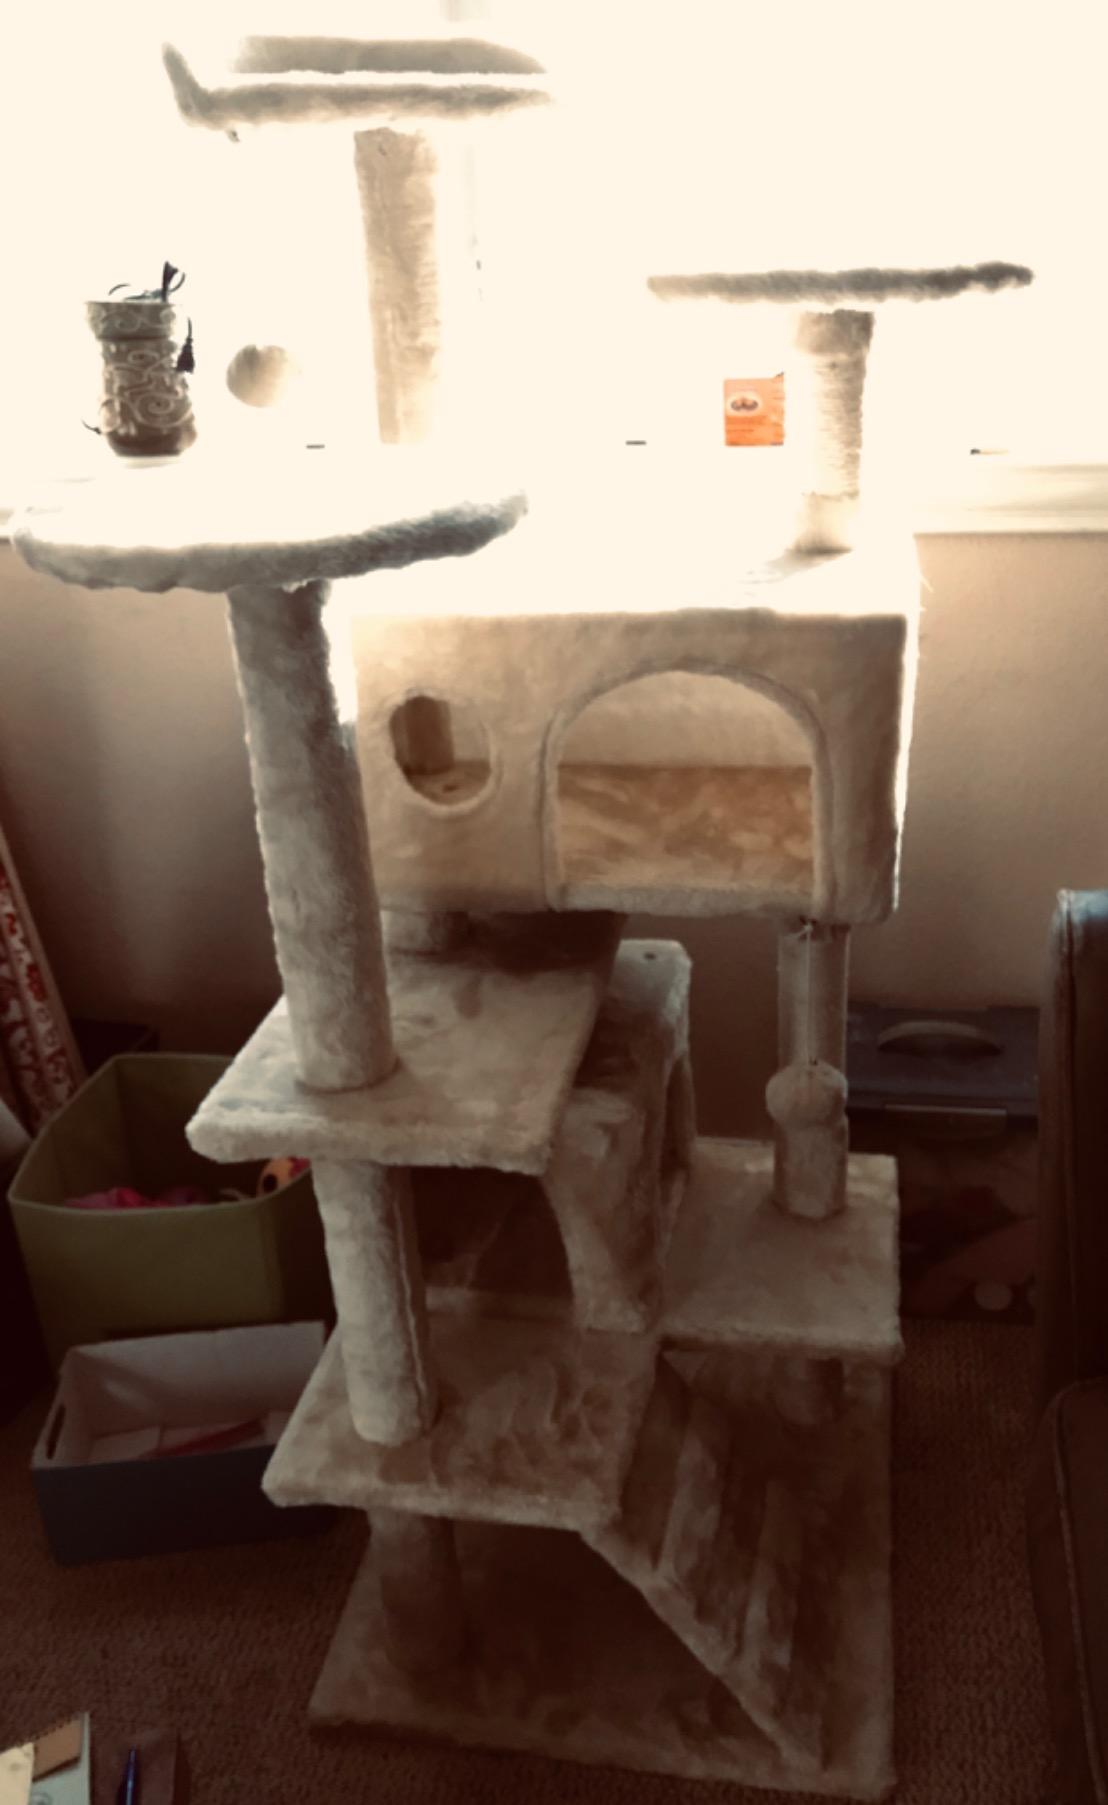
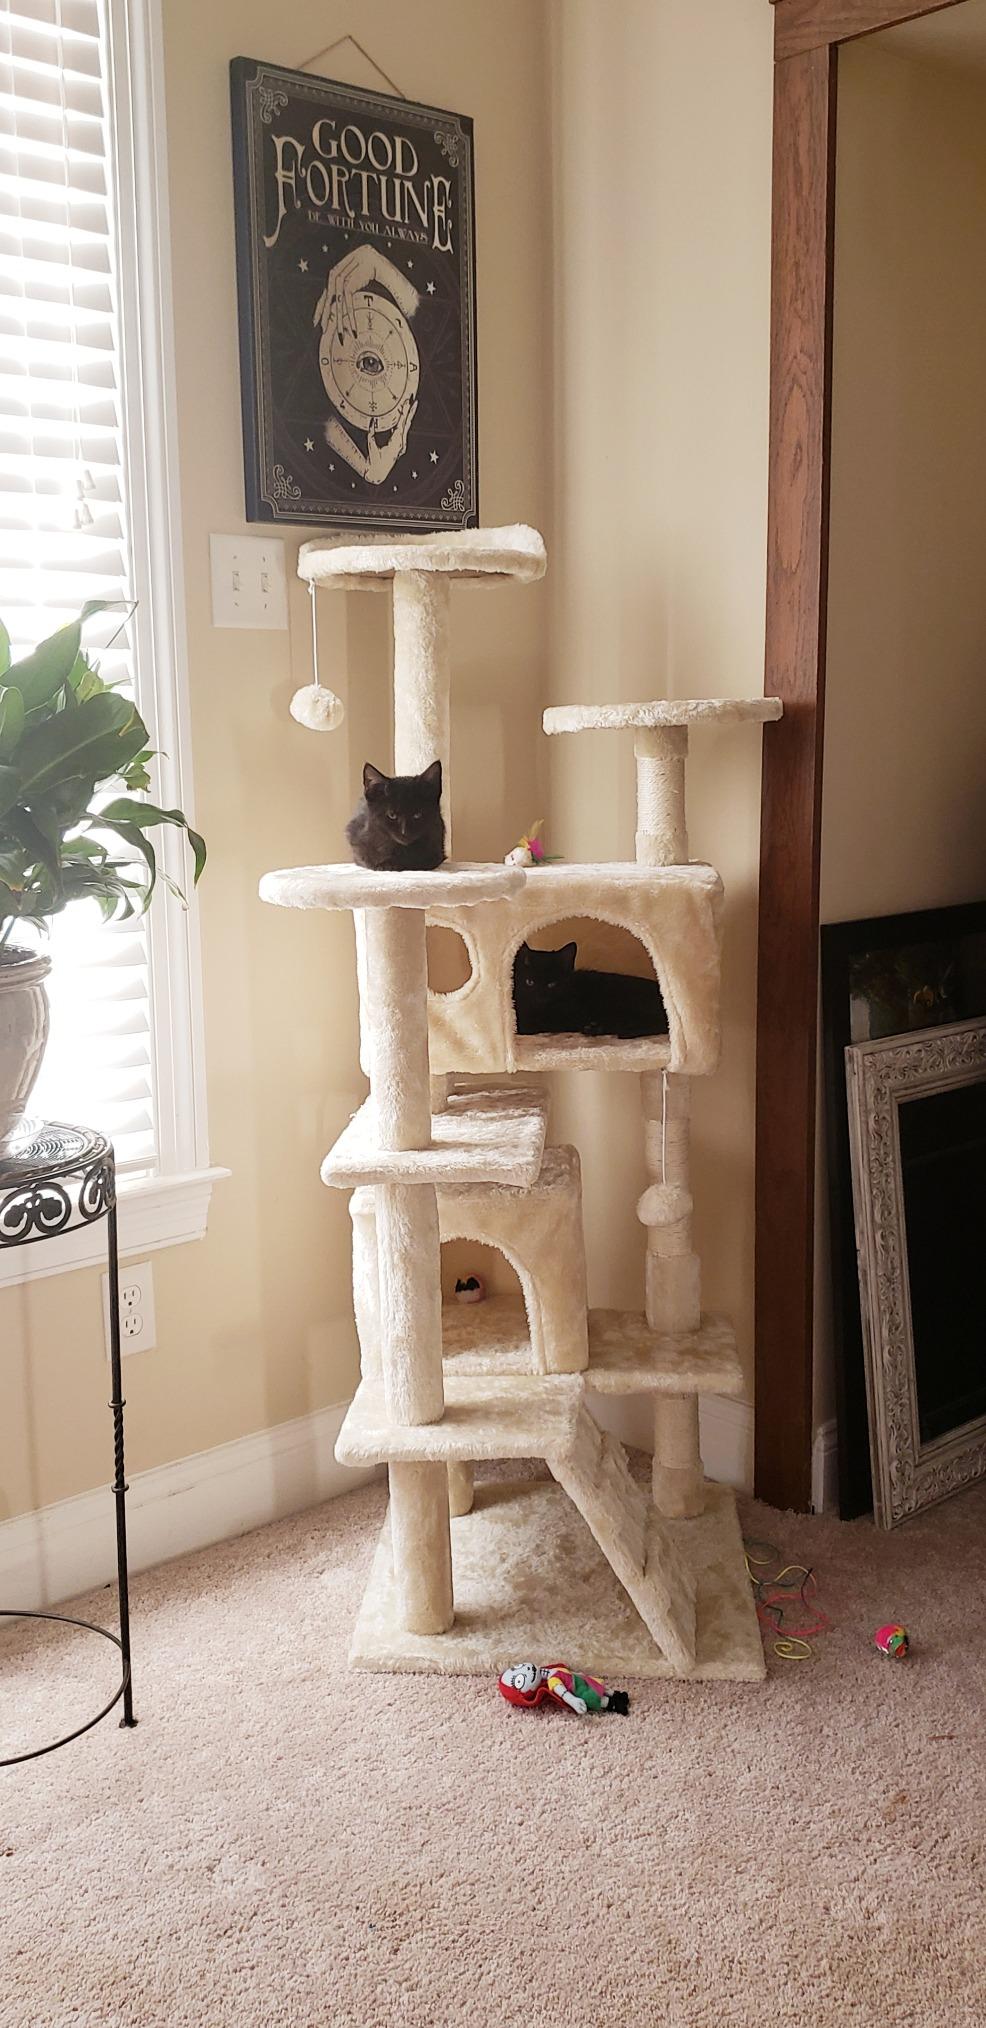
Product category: items_cat tree
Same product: yes